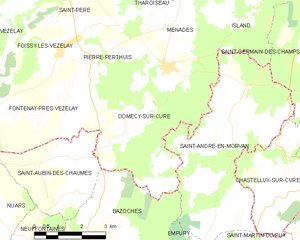
Carte des communes françaises Domecy-sur-Cure